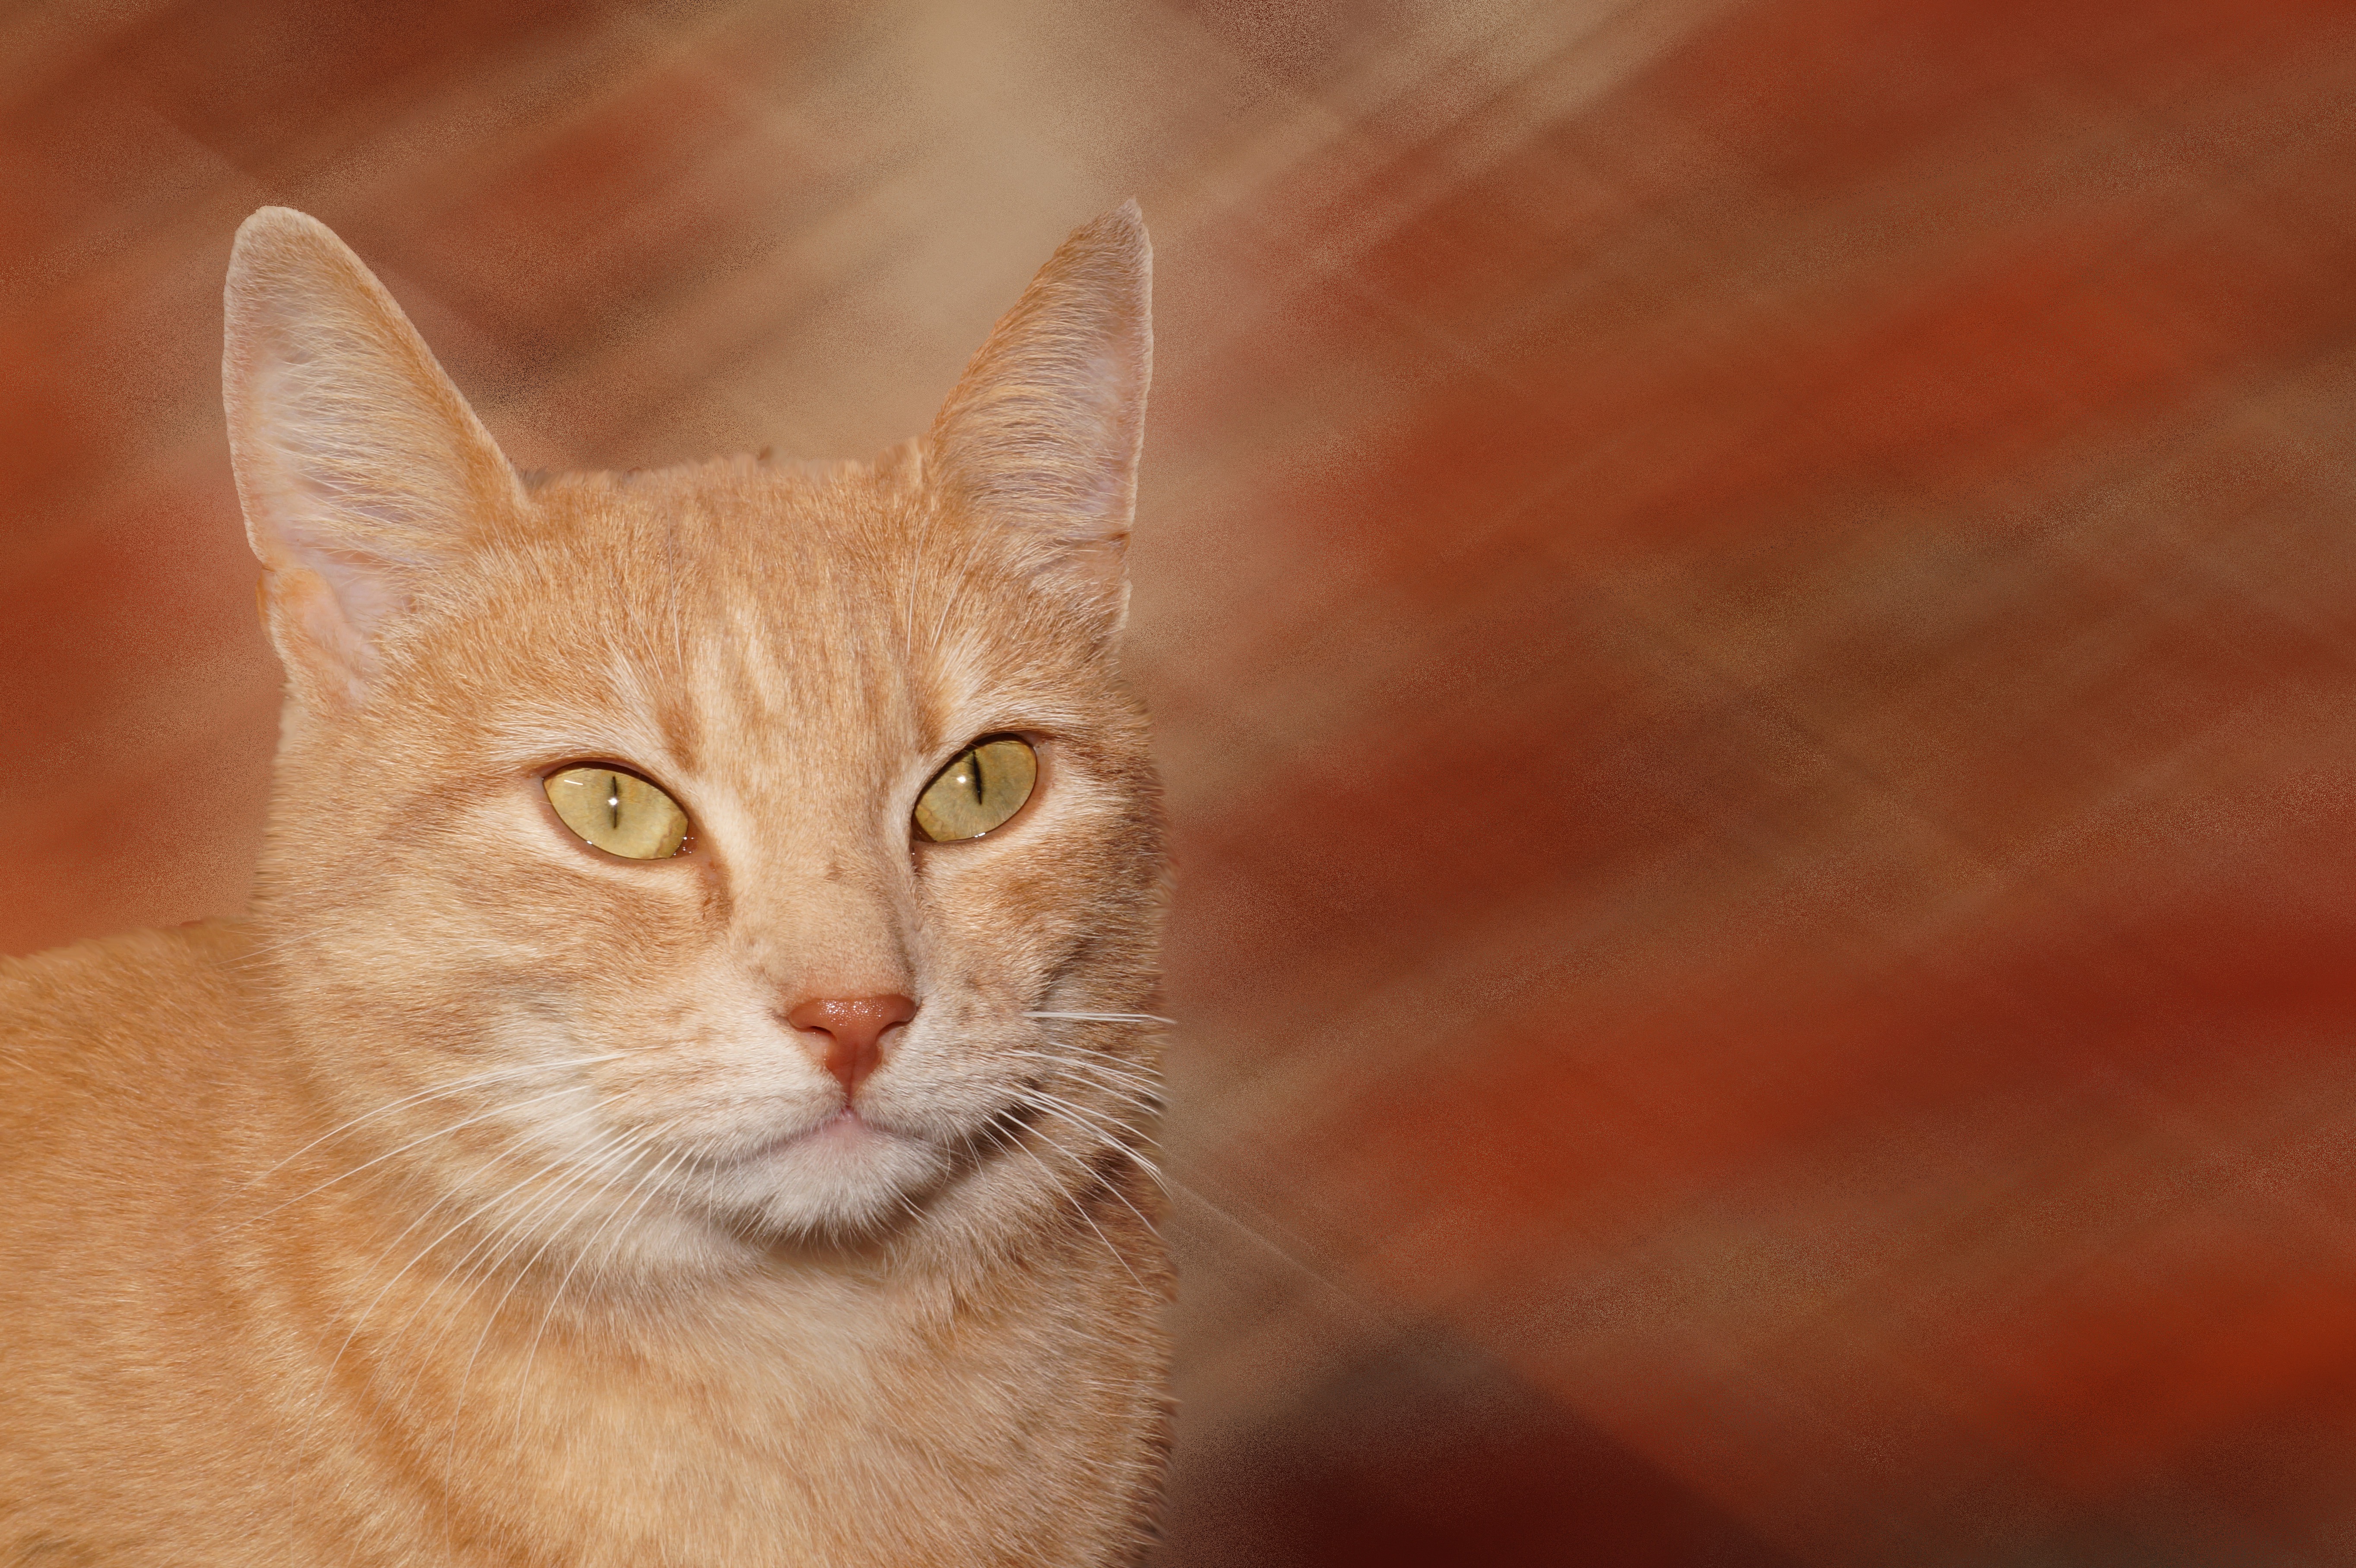
pet, portrait, kitten, cat, mammal, close, close up, nose, whiskers, vertebrate, expression, graceful, tabby cat, small to medium sized cats, cat like mammal, domestic short haired cat